James T. Begg

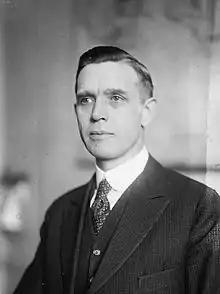
1921 or 1922

James Thomas Begg (February 16, 1877 – March 26, 1963) was an American educator and politician who served five terms as a U.S. Representative from Ohio from 1919 to 1929.